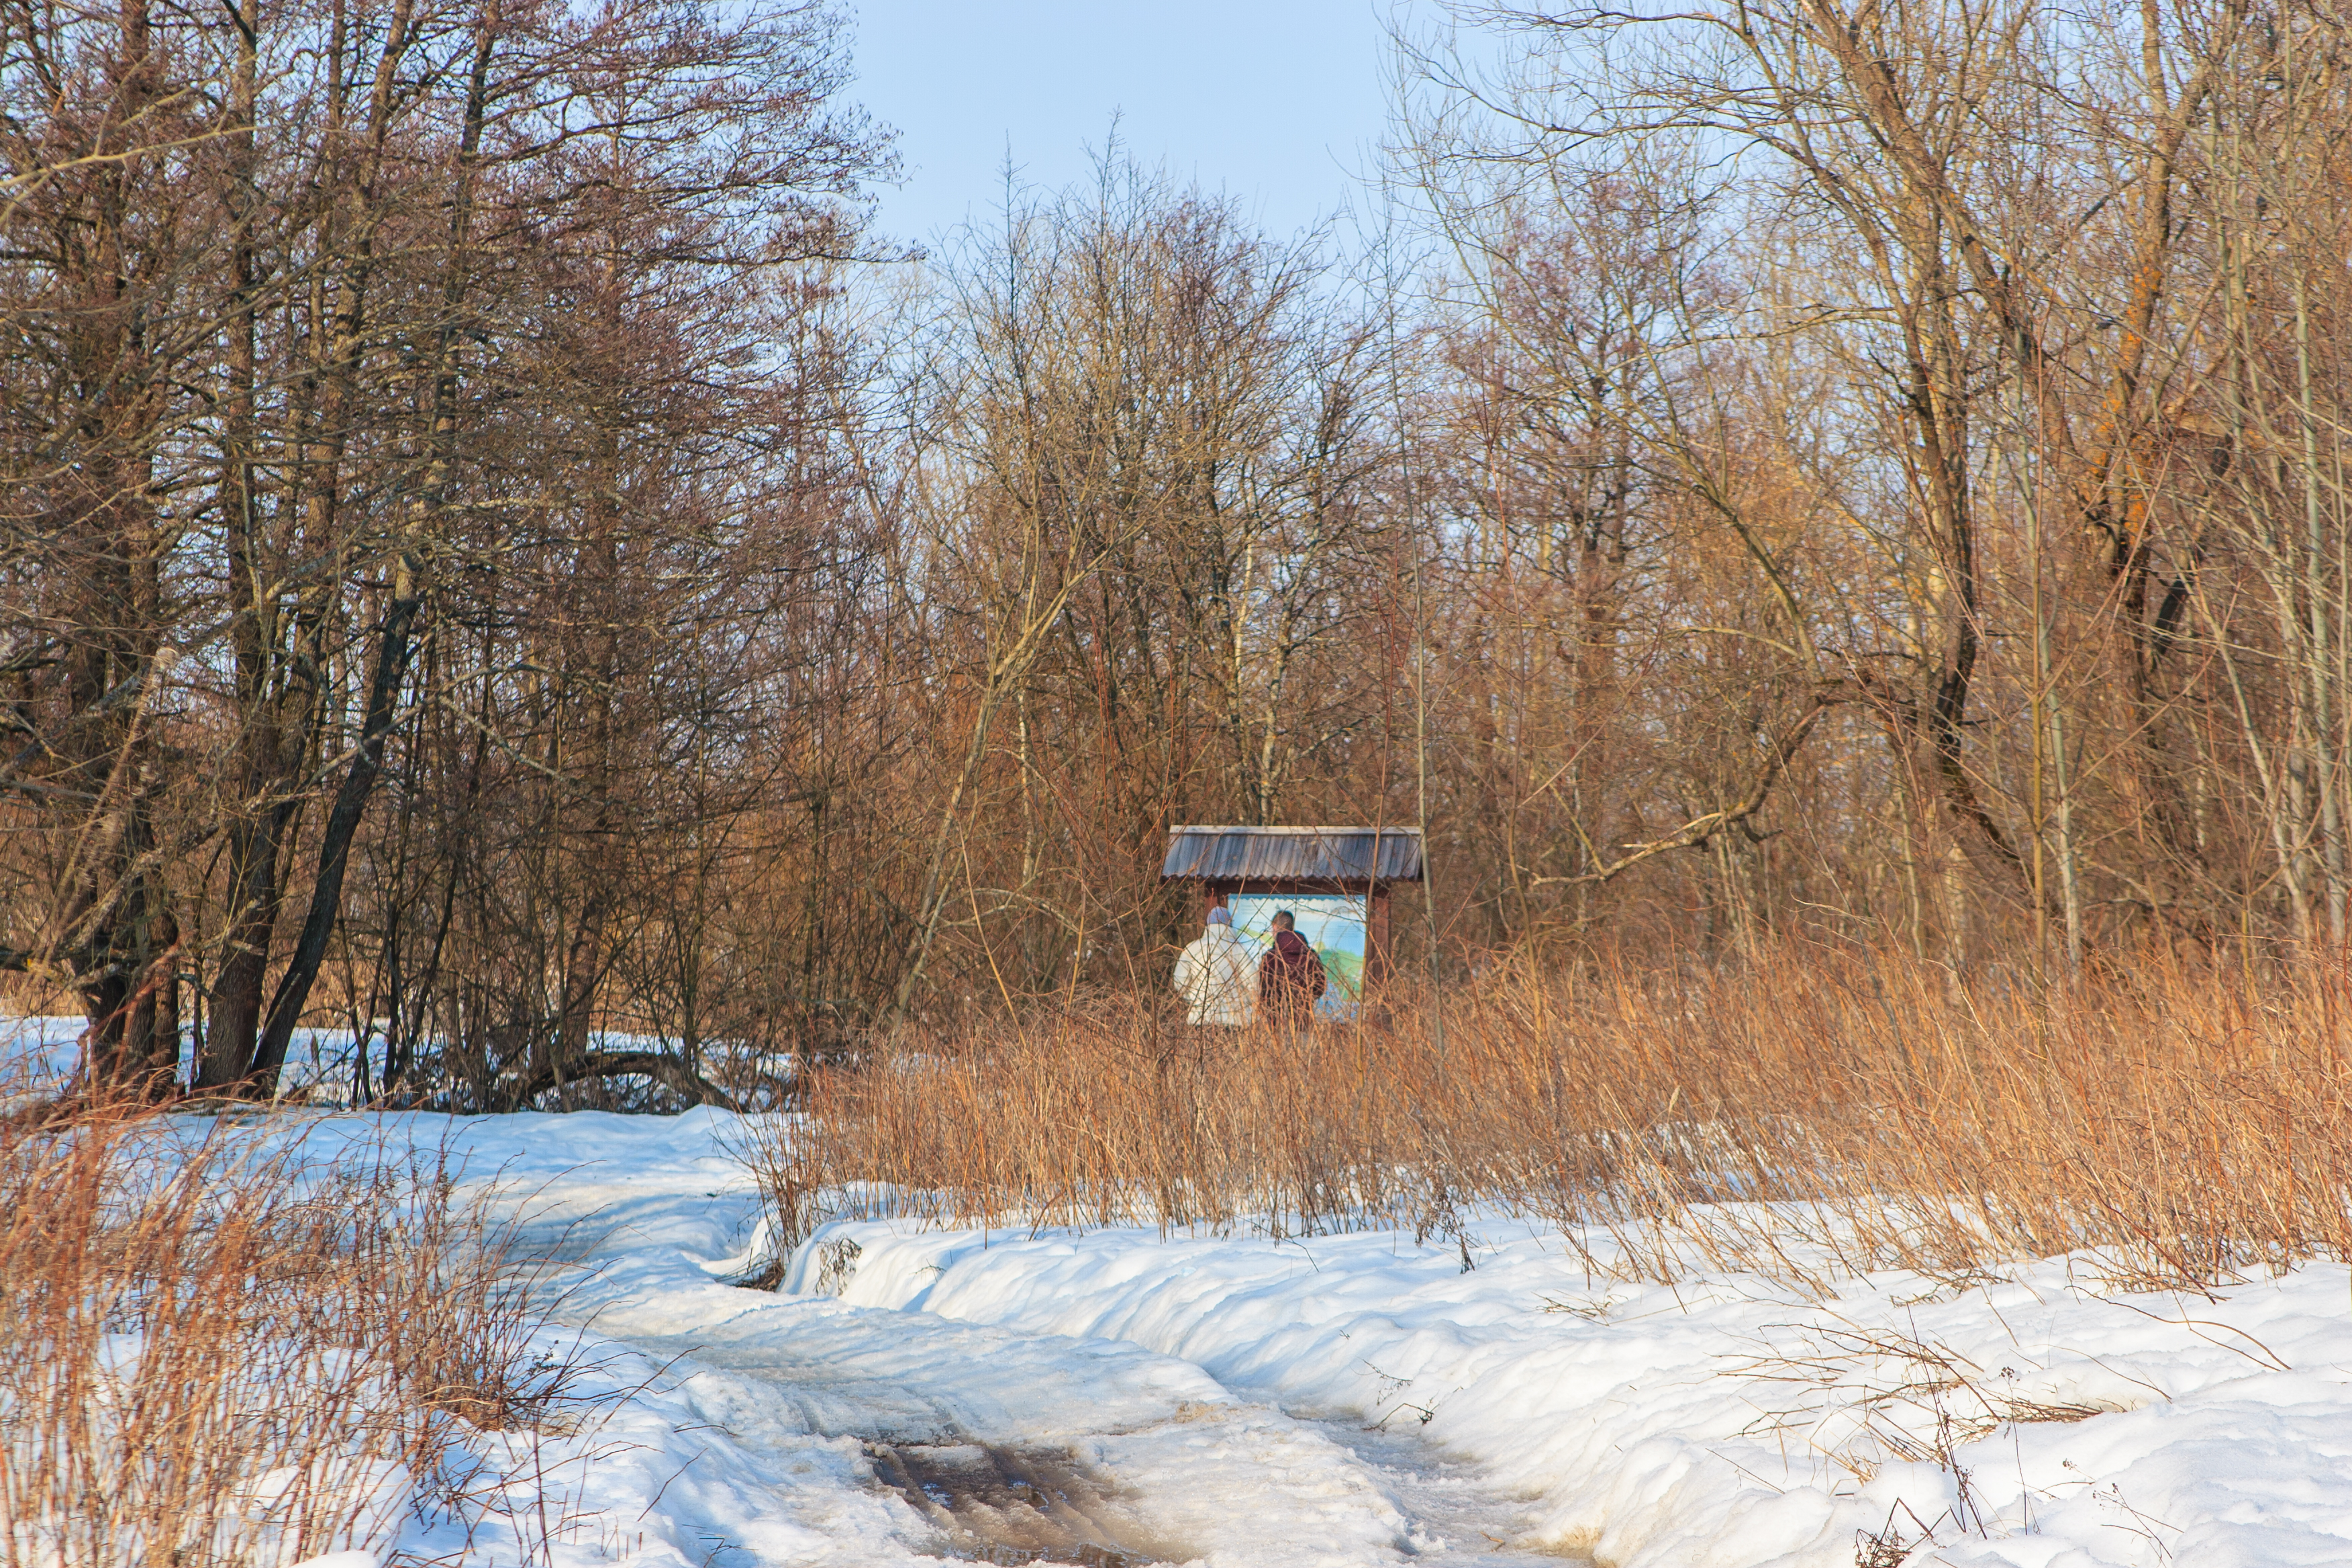
images, plant, snow, natural landscape, sky, wood, tree, twig, grass, house, freezing, rural area, plain, landscape, grassland, grass family, road, prairie, forest, riparian zone, woodland, wildlife, wetland, winter, frost, nature reserve, marsh, bog, floodplain, field, Northern hardwood forest, fen